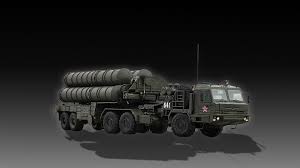
Label: Rs-24